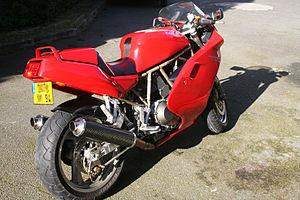
La 900 SS ou 900 Supersport est un modèle de moto sportive construit par Ducati.